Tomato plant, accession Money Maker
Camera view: horizontal (90 deg, fisheye); turntable rotation: 30 degrees
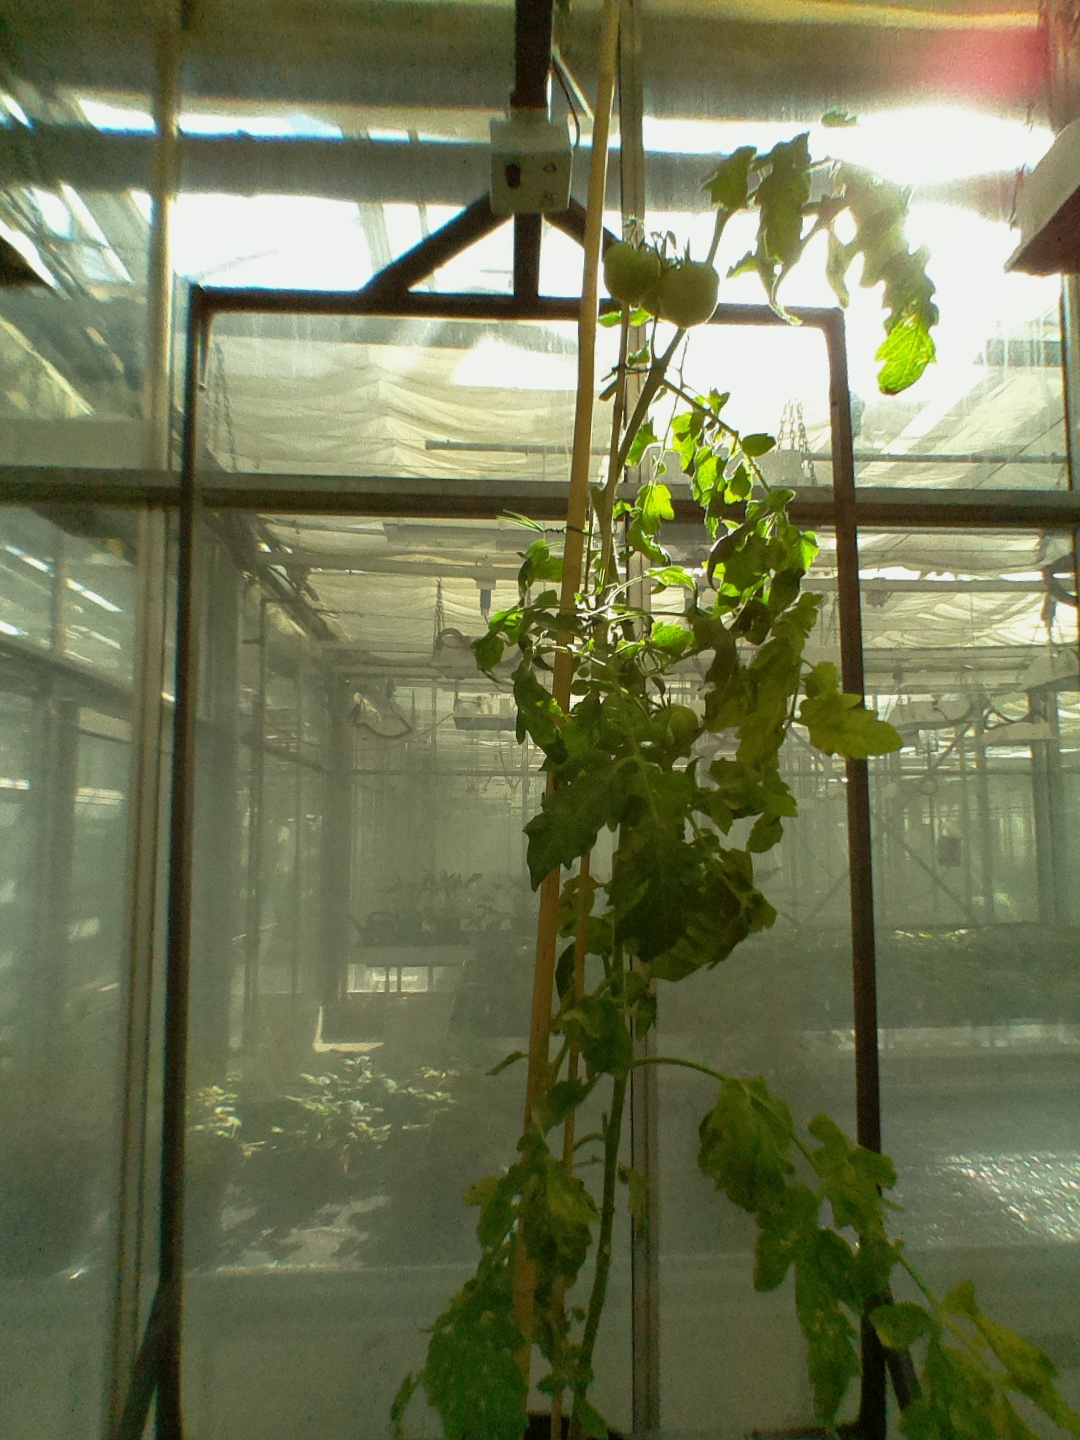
BBCH growth stage 74: 40%-50% of final fruit size